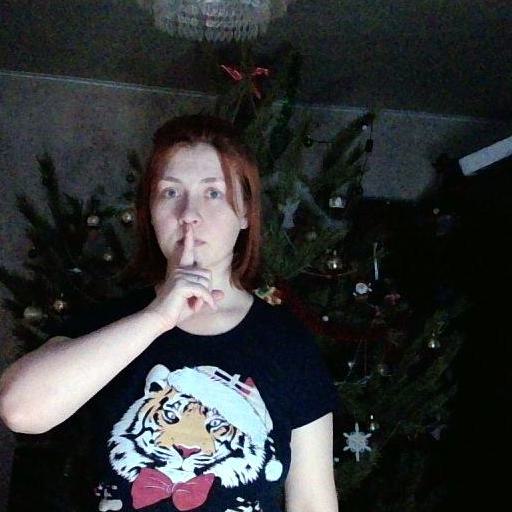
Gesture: mute